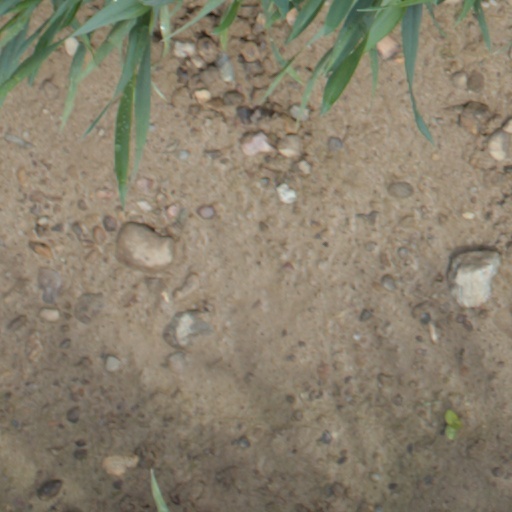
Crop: wheat